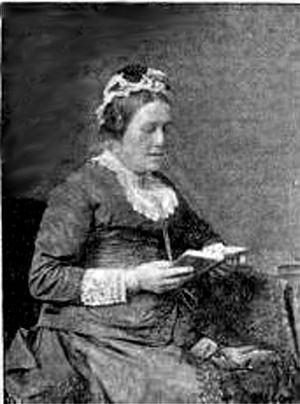
Elizabeth Stirling est une compositrice et organiste anglaise.